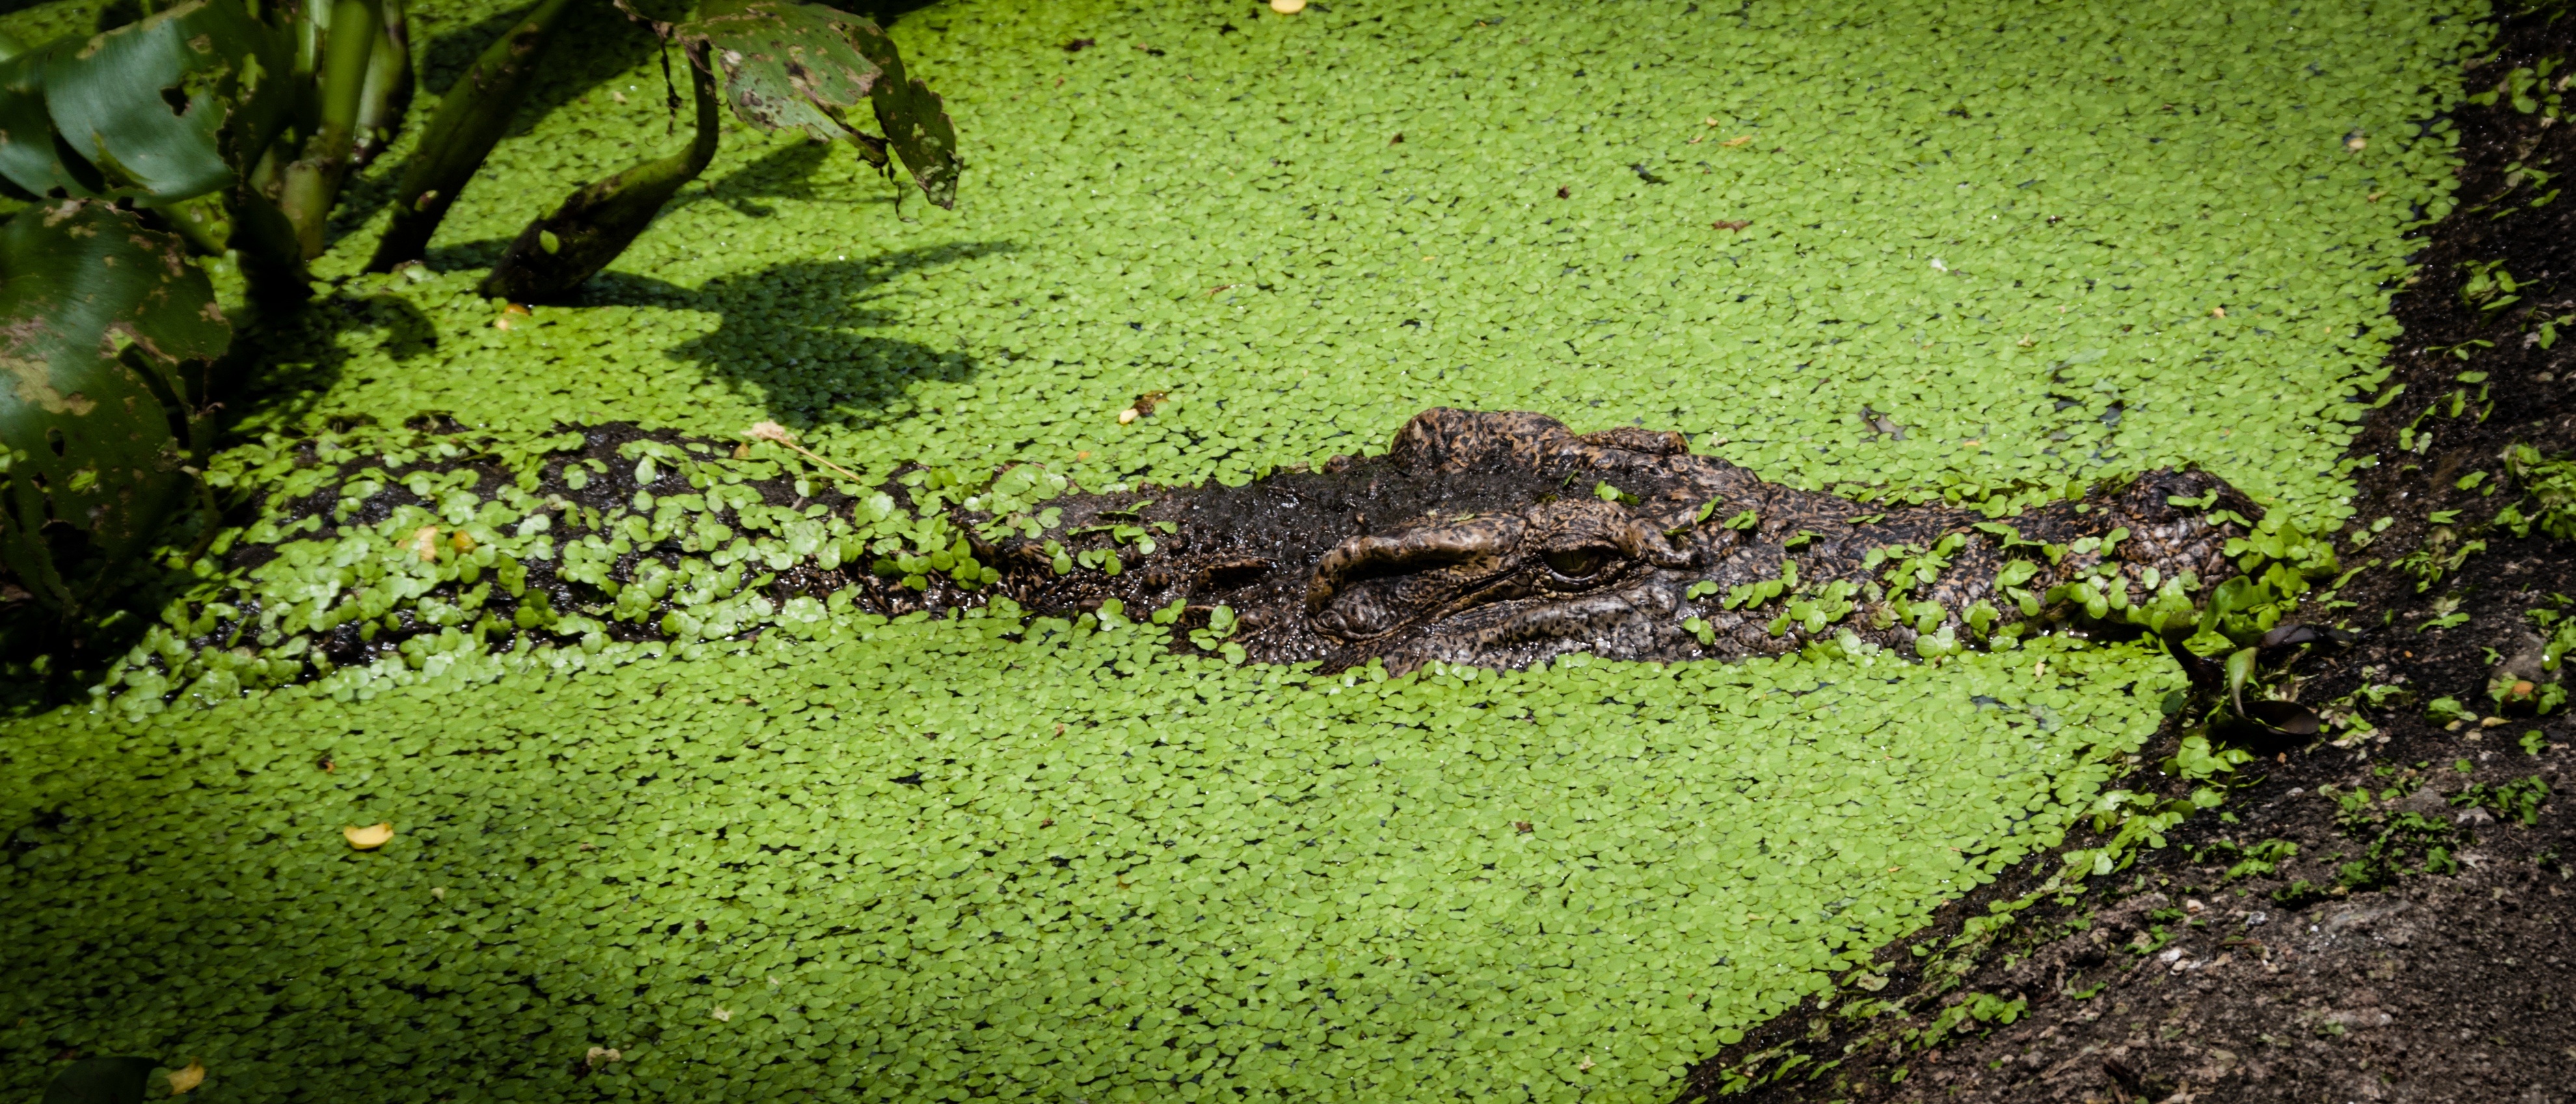
tree, nature, forest, grass, plant, lawn, leaf, flower, moss, green, jungle, soil, reptile, flora, crocodile, camouflage, algae, vegetation, woodland, habitat, water plants, green algae, natural environment, non vascular land plant